Lincoln Christmas Market

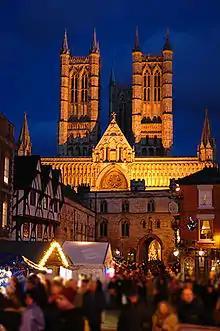
Lincoln Christmas Market in December 2007

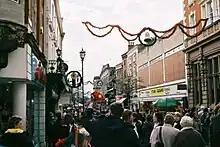
Lincoln City Centre during Christmas Market

Lincoln Christmas Market, held in Lincoln, England, was one of the largest Christmas markets in Europe, attracting over 250,000 people over the four-day event. It was held from 1982 until 2022.